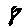
Label: 8